Pete Constant

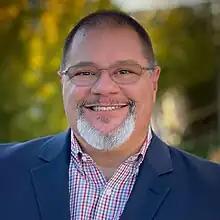

Pete Constant (born October 22, 1963) is an American politician from California, formerly a councilmember for District 1 of the San Jose, California city council. Constant is a former San Jose police officer (1989–2000) and has owned several photography businesses. He was elected to the city council during the June 2006 primary election and was inaugurated in January 2007.